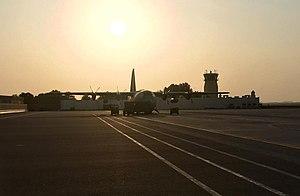
La Base aérienne d'Al Minhad est un aéroport militaire situé aux Émirats arabes unis.